Ahmad Lozi

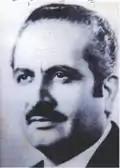

Ahmad Lozi (also spelled Ahmad al-Lawzi; 1925 – 18 November 2014) was a Jordanian politician. He served as the Prime Minister of Jordan from 29 November 1971 to 26 May 1973. He succeeded Wasfi al-Tal who had been assassinated by the Black September Organization. In the 1960s he had already served as member of the House of Representatives and the Senate. He also had terms as Minister for Prime ministry affairs, Municipal Affairs and Finance. He served as Chief of the Royal Court from 1979 to 1984. This was followed by the presidency of the Senate for thirteen years, from 1984 to 1997. In 2011 he headed a committee to oversee changes to the Constitution of Jordan.